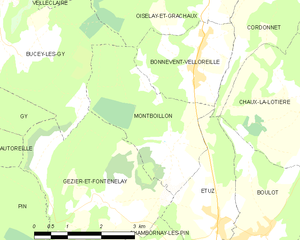
Carte des communes françaises